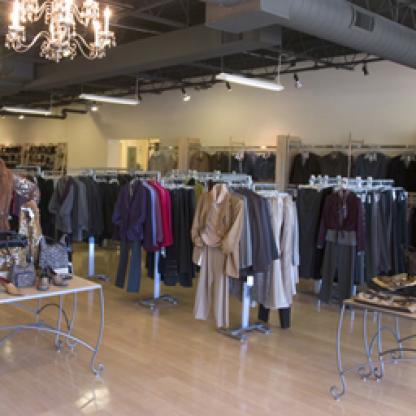
Scene: Indoor